Milena Rudnytska

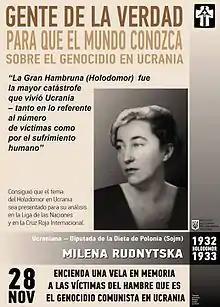
People of truth. There were those who spoke the truth about Holodomor. For the world to know. "The Great Famine (Holodomor) was the biggest catastrophe in Ukraine—both in terms of number of victims and human suffering" ~ Milena Rudnytska, 2015 remembrance of the Holodomor

On 29 September 1933, in Geneva 14 countries met and Rudnytska along with the other members of the Ukrainian delegation presented their findings about the famine and the need for international assistance. After several hours, the League decision was that the famine was an internal problem of the USSR, which was not a member of the League and therefore no help would be forthcoming. The delegation then appealed for help to the International Committee of the Red Cross (ICRC). ICRC officials contacted Soviet officials to gain approval for the Red Cross to organize international aid for Ukraine, but the head of the Soviet Red Crescent Society, Avel Yenukidze denied that there was any famine in Ukraine. Rudnytska spoke at another international conference held in Vienna in December 1933 urging that the international community pressure the Stalinist regime to admit there was a crisis and allow aid. Denial continued and information about the nature and scope of the famine was suppressed. In 1958, Rudnytska's book, "Боротьба за правду про Великий Голод" (Fighting for the truth about the Great Famine) argued that the famine was a result of organized pressure by the Kremlin to "fracture Ukrainian peasants using collectivization to curb the rebellious Ukrainian people".